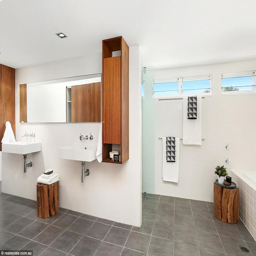
the ensuite takes on a colour palette of white , grey and natural woods